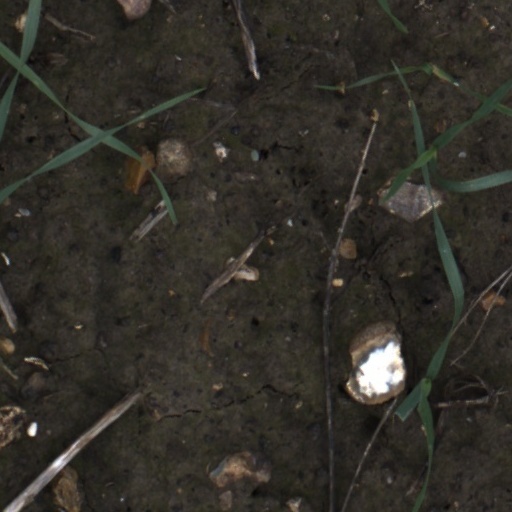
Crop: wheat